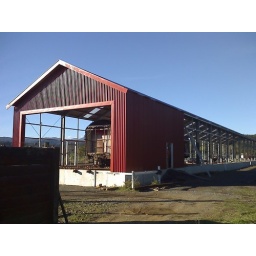
sleeping car Aa1060 safely berthed in shed, cladding being installed on south wall